Beechcraft Starship

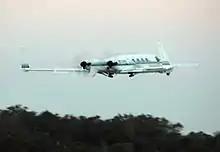
A Beechcraft Starship.

Beech sold only eleven Starships in the three years following its certification. Beech attributed the slow sales to the economic slowdown in the late-1980s, the novelty of the Starship, and the tax on luxury items that was in effect in the United States at the time. However,